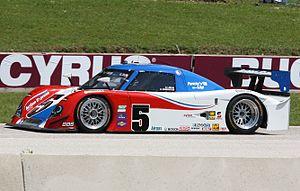
Le Action Express Racing est une écurie de course basée à Denver, en Caroline du Nord aux États-Unis.